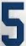
Number: 5